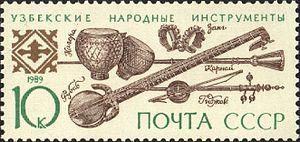
Le terme rabâb ou rubāb, roubab, robâb, rebâb, rbab, rubob et rawap désigne deux grandes familles d'instruments à cordes originaires de Perse et dont la table d'harmonie est une peau. Le terme est attesté dès le Xᵉ siècle chez le musicologue Farabi.
La musique ouzbèke est la musique du peuple turcophone de l'Ouzbékistan, avec une musique savante héritée de la culture islamique et une musique folklorique issue aussi de la culture turco-mongole des bardes.